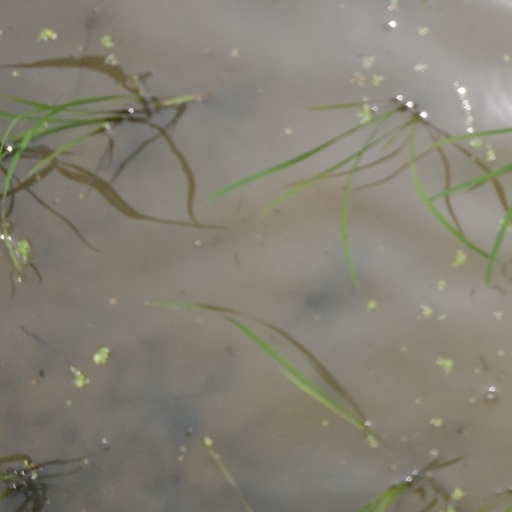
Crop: rice